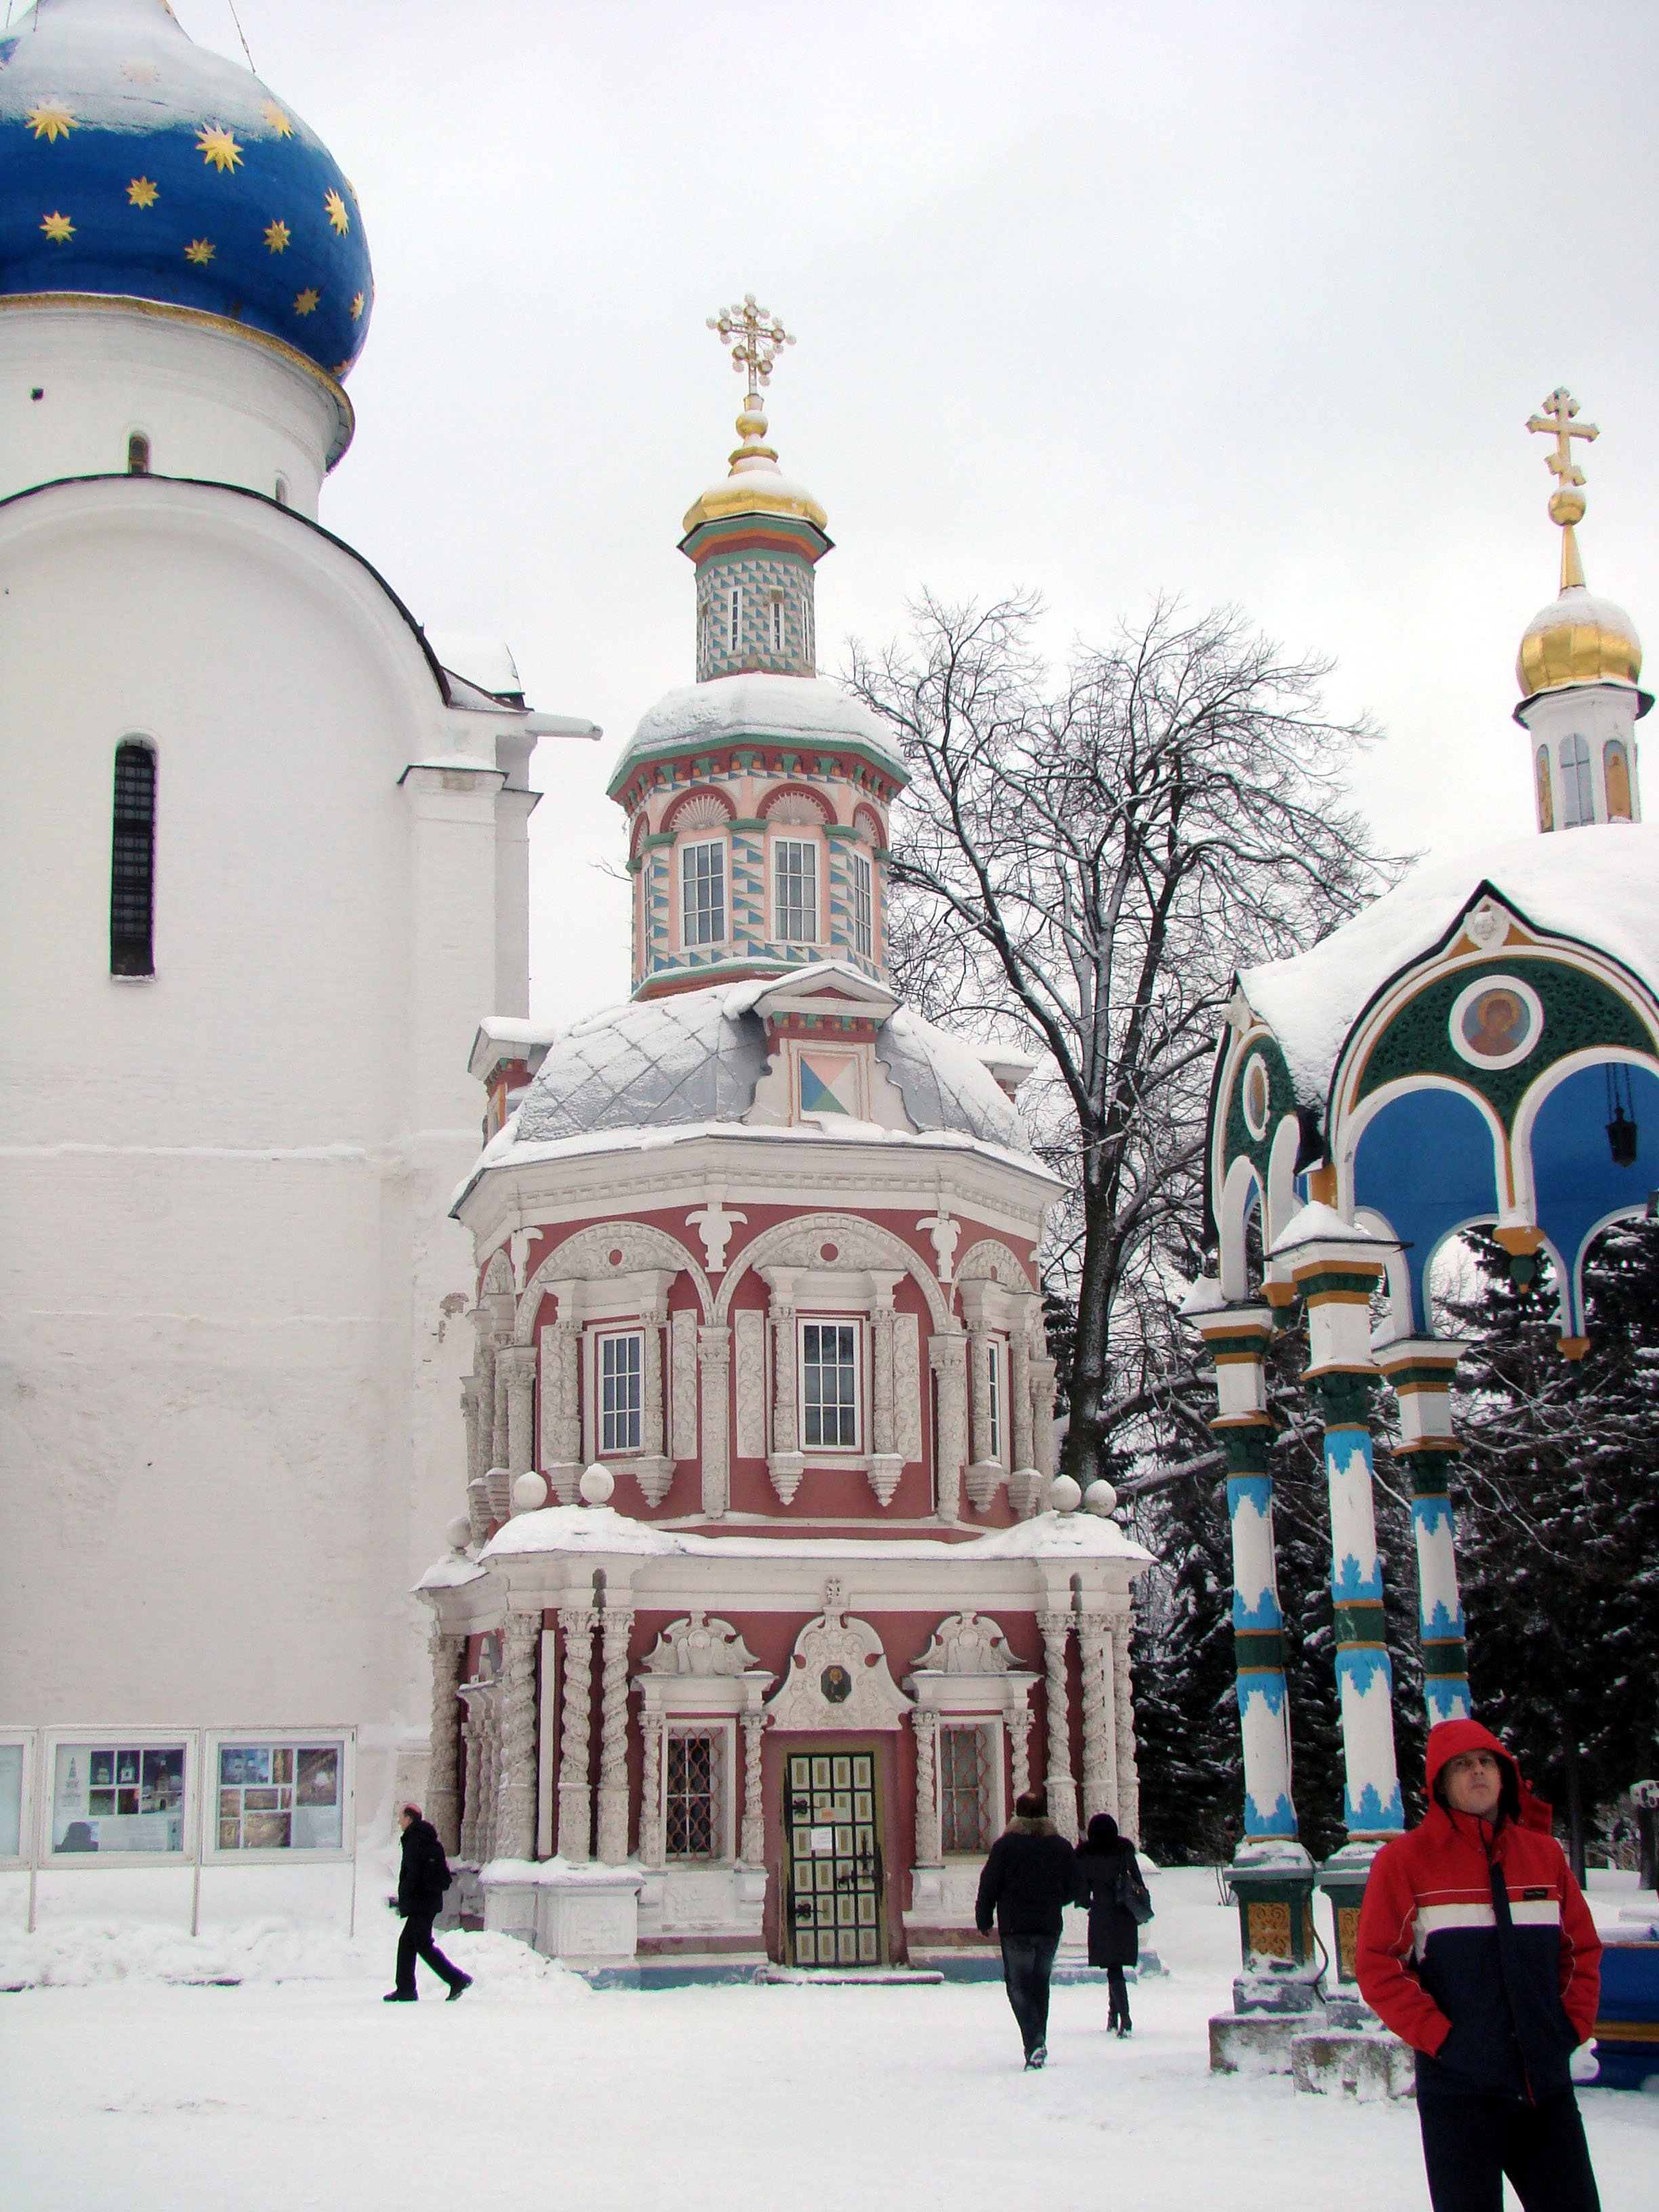
snow, winter, building, tower, landmark, church, season, place of worship, sony, russia, sergievposad, moscowregion, sergiyevposad, dsc, h9, dsch9